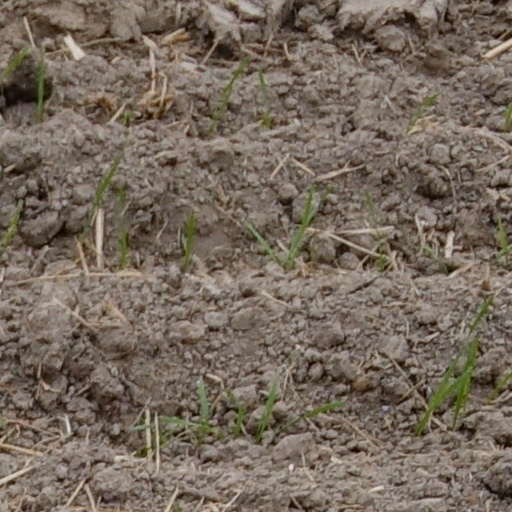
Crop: wheat